History of Venezuela

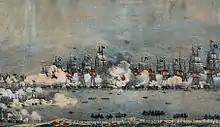
Battle of Lake Maracaibo in 1823 resulted in the final expulsion of the Spanish from Gran Colombia

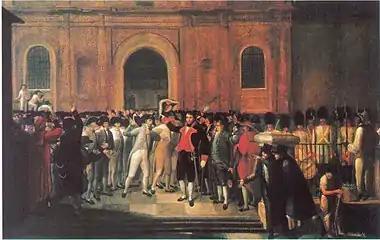
"19 April 1810". Painting by Juan Lovera (1835)

The history of Venezuela reflects events in areas of the Americas colonized by Spain starting 1502; amid resistance from indigenous peoples, led by Native caciques, such as Guaicaipuro and Tamanaco. However, in the Andean region of western Venezuela, complex Andean civilization of the Timoto-Cuica people flourished before European contact.